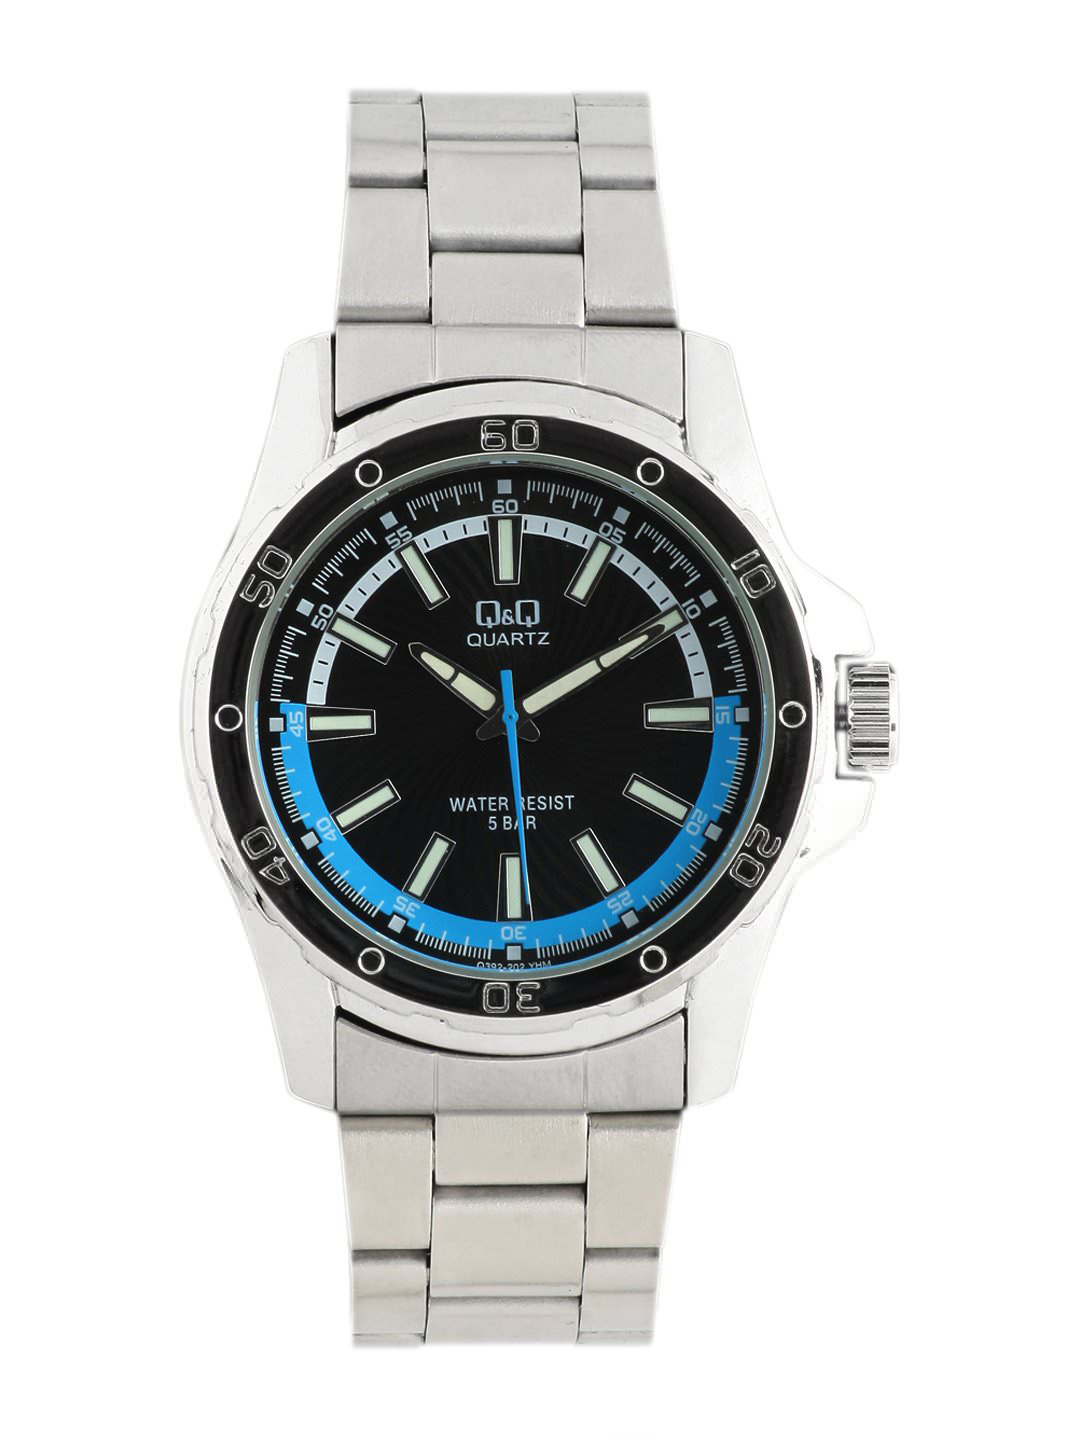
Q&Q Men Steel Strap Watch
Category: Accessories / Watches / Watches
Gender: Men
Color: Black
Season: Winter 2016
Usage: Casual